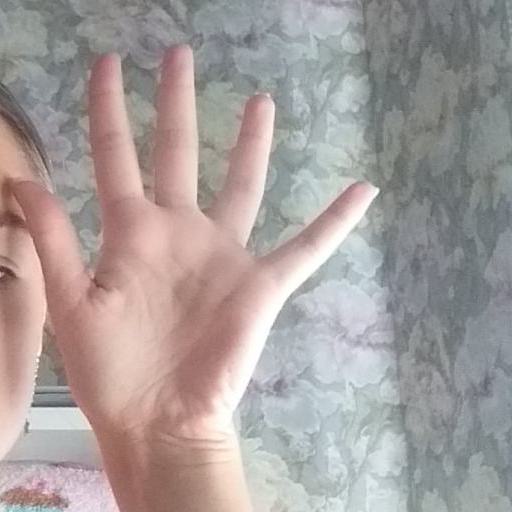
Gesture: palm